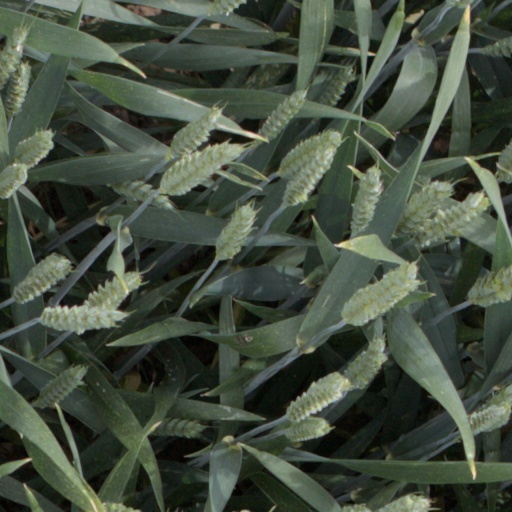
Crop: wheat